Shenandoah University

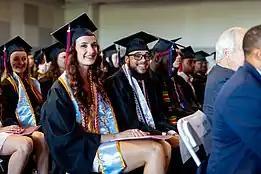
Graduates at commencement in 2022

The main location of campus is in Winchester near Interstate 81, and the Health Professions Building is located near the Winchester Medical Center. The Loudoun site in Ashburn, Virginia, is home to graduate programs in business, education, leadership studies, occupational therapy, physical therapy, and physician assistant studies, as well as the accelerated-second-degree Bachelor of Science in Nursing program. There are also satellite offices and facilities located throughout Winchester.